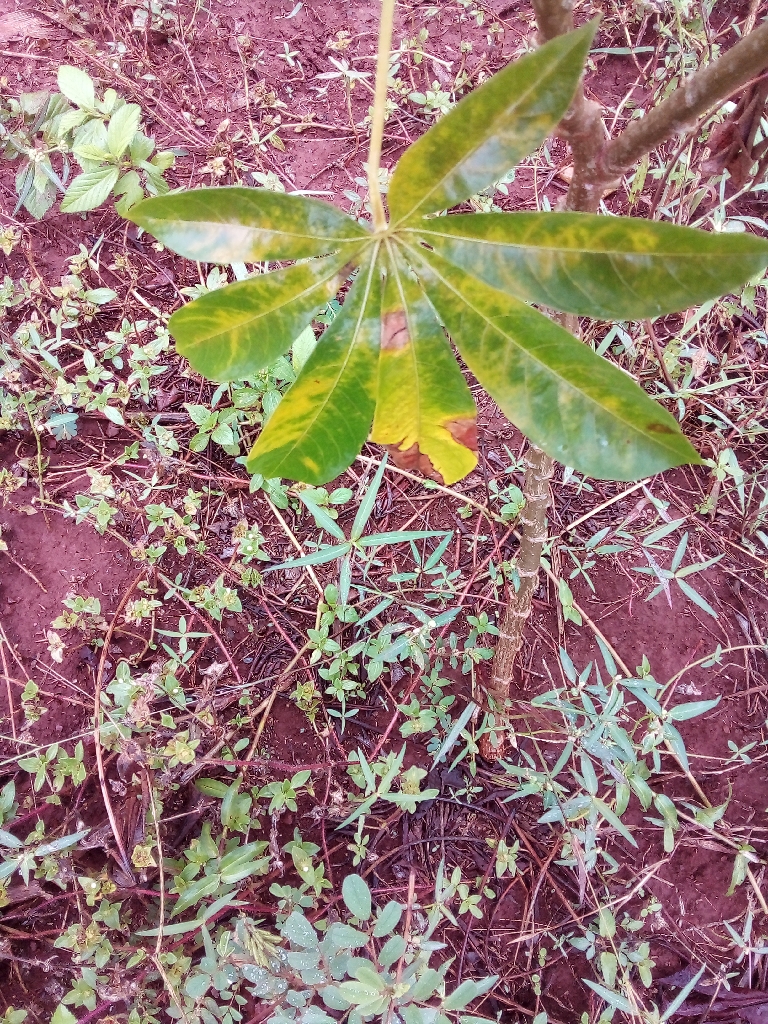
Label: cassava brown streak disease (cbsd)